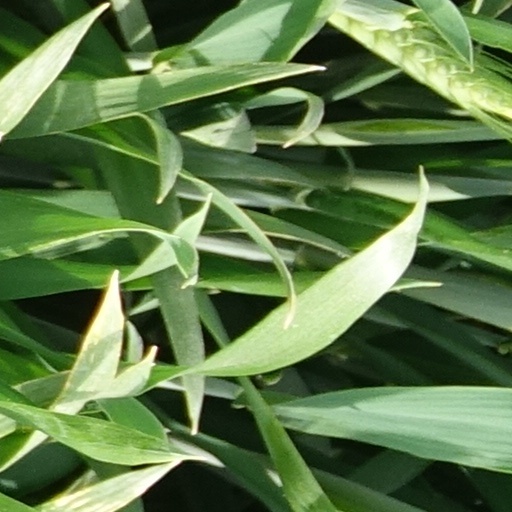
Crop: wheat